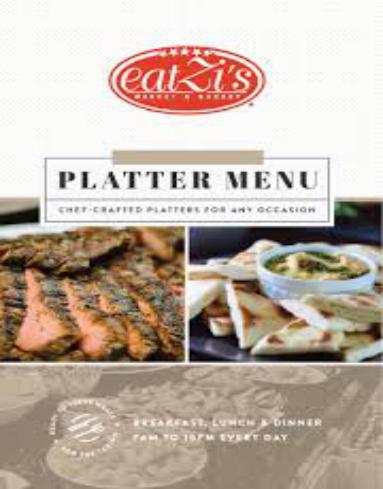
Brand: EatZi's
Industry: Food